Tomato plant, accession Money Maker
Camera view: tilt-top (135 deg); turntable rotation: 90 degrees
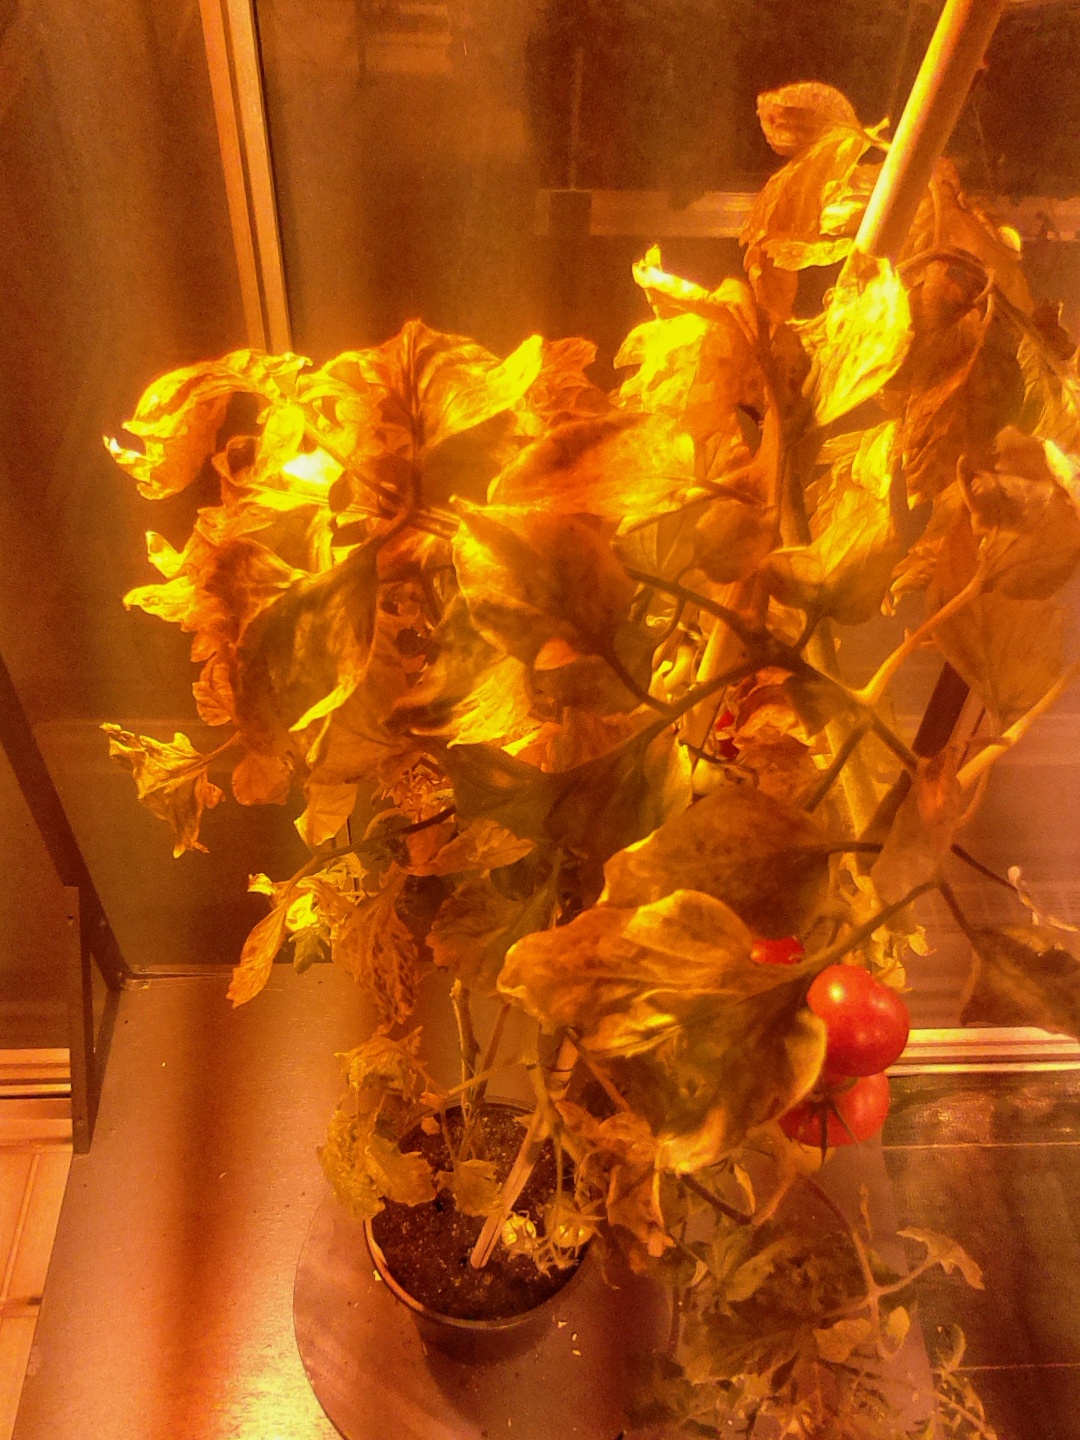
BBCH growth stage 85: 50%-60% of fruits show typical fully ripe color